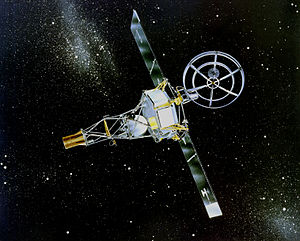
Mariner-programmet
Mariner 2 sonde
Mariner-programmet var en serie af NASA's rumsonder til at undersøge de indre planeter. Teknisk byggede det på de avancerede Ranger- månesonder og Marinersonder var de første succesfulde venus- og marssonder, endda før NASA fik sin første succesfulde månesonde. Navnet hentyder til de opdagelsesrejsende i 1600-1800-tallet. Marinersonderne blev styret af Jet Propulsion Laboratory i Pasadena, Californien.